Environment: real
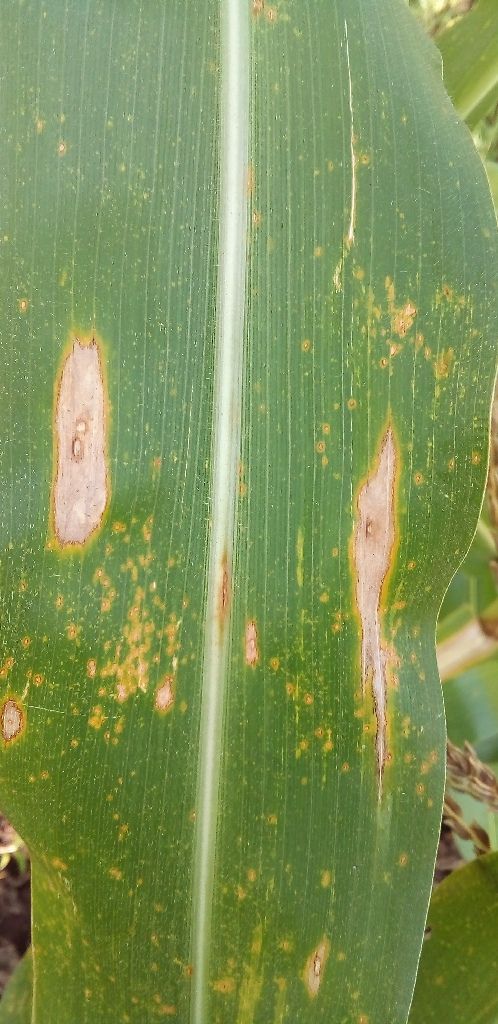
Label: northern_corn_leaf_blight